Attacks on the United States (1900–1945)

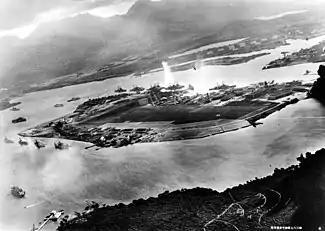
Photograph of Battleship Row taken from a Japanese plane at the beginning of the attack. The explosion in the center is a torpedo strike on . Two attacking Japanese planes can be seen: one over and one over the Naval Yard.

The Battle of Columbus took place on March 9, 1916, when Mexican revolutionary leader Francisco "Pancho" Villa led an early-morning raid against the small U.S. border town of Columbus, New Mexico. Villa's forces, numbering 484, hoped to secure supplies and strike at American soldiers stationed nearby. However, the U.S. 13th Cavalry Regiment quickly rallied and drove the attackers back, inflicting heavy casualties. Although the raid was brief, it had far-reaching consequences, prompting American President Woodrow Wilson to launch the Punitive Expedition into Mexico under General John J. Pershing in a largely unsuccessful effort to capture Villa and stabilize the border region. During the battle, "Pancho" Villa captured and executed 19 American soldiers and another 38 died from wounds during the battle.